Michael Newton (footballer)

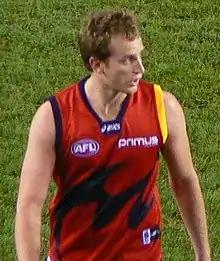

Michael Newton (born 27 April 1987) is an Australian rules footballer who played for Melbourne in the Australian Football League (AFL) and the Norwood Football Club in the SANFL.